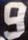
Number: 9